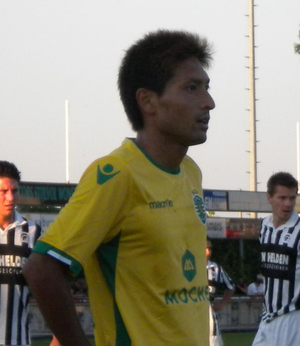
Junya Tanaka
Junya Tanaka er en japansk fodboldspiller der spiller for Sporting CP